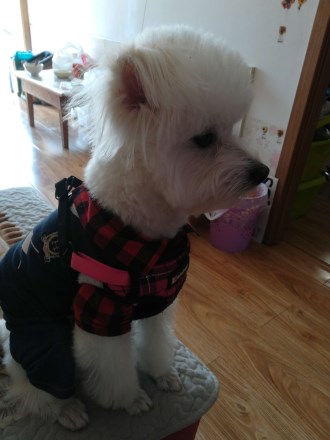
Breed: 3083-n000117-Bichon_Frise